Bradbury, New South Wales

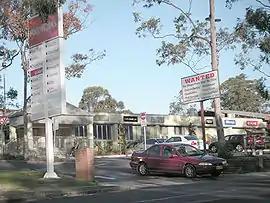
Bradbury Shopping Centre

Bradbury is a suburb of Sydney, in the state of New South Wales, Australia. Bradbury is located 54 kilometres south-west of the Sydney central business district, in the local government area of the City of Campbelltown and is part of the Macarthur region.